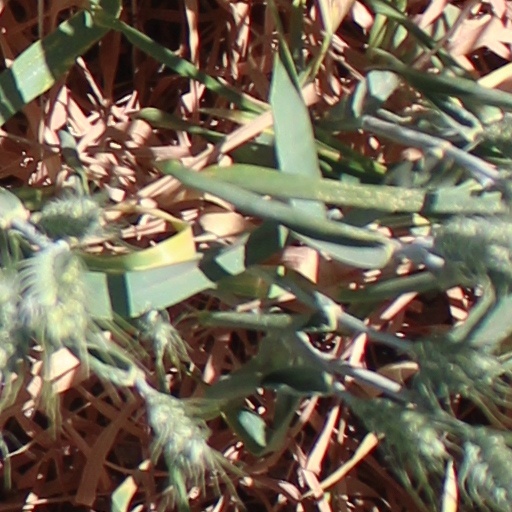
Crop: wheat